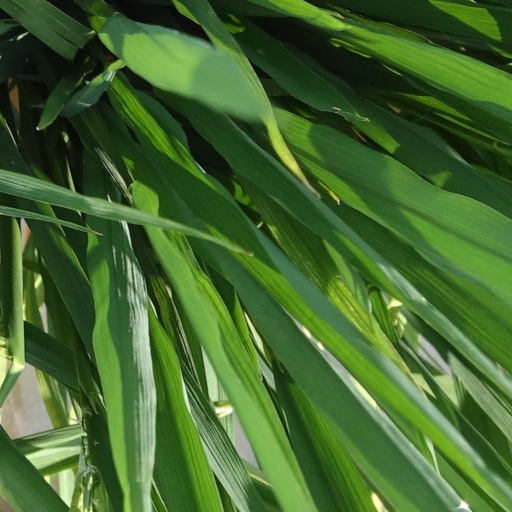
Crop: rice